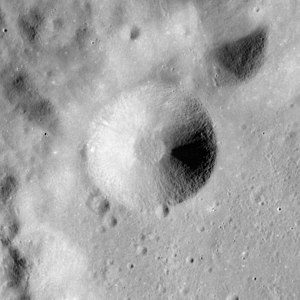
Fredholm (månekrater)
Fredholm er et lille nedslagskrater på Månen. Det befinder sig i det stærkt ujævne terræn vest for Mare Crisium på Månens forside og er opkaldt efter den svenske matematiker Erik I. Fredholm.